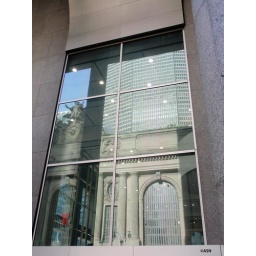
reflected in a window of the old Phillip Morris building across 42nd Street